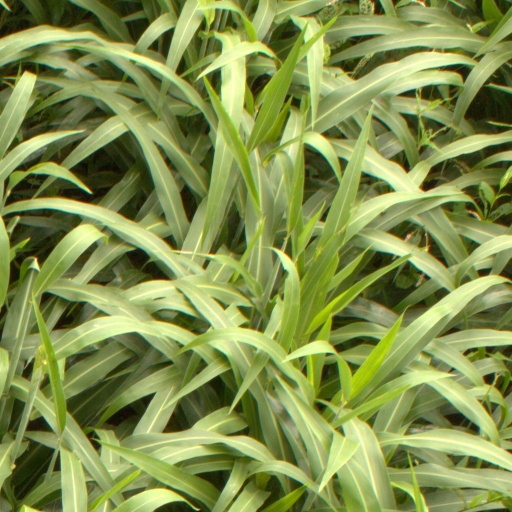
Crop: sorghum